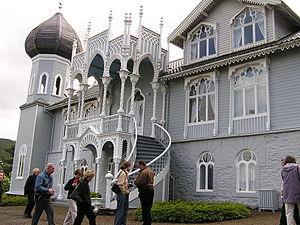
Villa d'Ole Bull sur l'île de Lysøen
Ole Bornemann Bull, né le 5 février 1810 à Bergen et mort le 17 août 1880 à Lysøen, est un violoniste et compositeur norvégien.